Antanas Bakšys

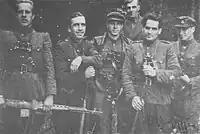
Kęstutis district commander and LLKS secretary Antanas Bakšys (standing second from left)

In 1947 Bakšys was arrested again. Bakšys was soon released, but could not stand a life of constant persecution and surveillance, and as such joined the Kęstutis military district. As Bakšys was older and more experienced, he was selected as the commander of the Vaidotas Territorial Unit. Due to his artistic competence, he was head of the unit's information division. The unit was destroyed in 1949 along with its leader -Tauragis, and the district's headquarters fell as well when its previous leader Aleksas Miliulis died. Thereafter, Bakšys shortly became the district's leader. He strictly enforced discipline and prohibited alcohol drinking. In 1951, he became the leader of the partisan Western Lithuanian region. Bakšys was cautious as the partisan movement was already gradually weakening by the time Bakšys was the commander. He constantly switched deployment locations and avoided meeting partisan communicators. Despite that, Bakšys often inspected his partisans and maintained connections to the Union of Lithuanian Freedom Fighters president and partisan Jonas Žemaitis. When Žemaitis was sick, Bakšys wrote to other leaders to discuss potential new leadership candidates. Later on, he was appointed as Žemaitis' substitute and secretary of the presidium.